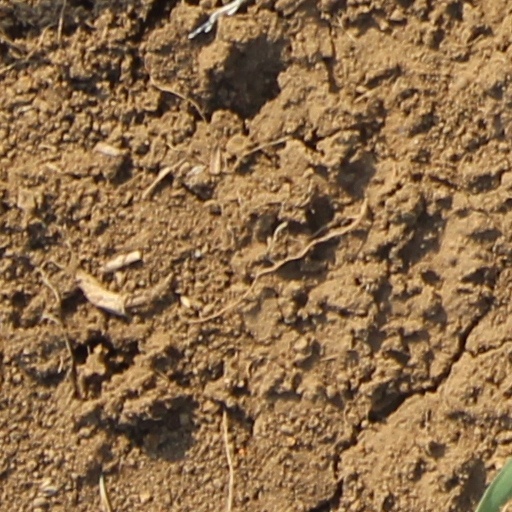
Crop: wheat